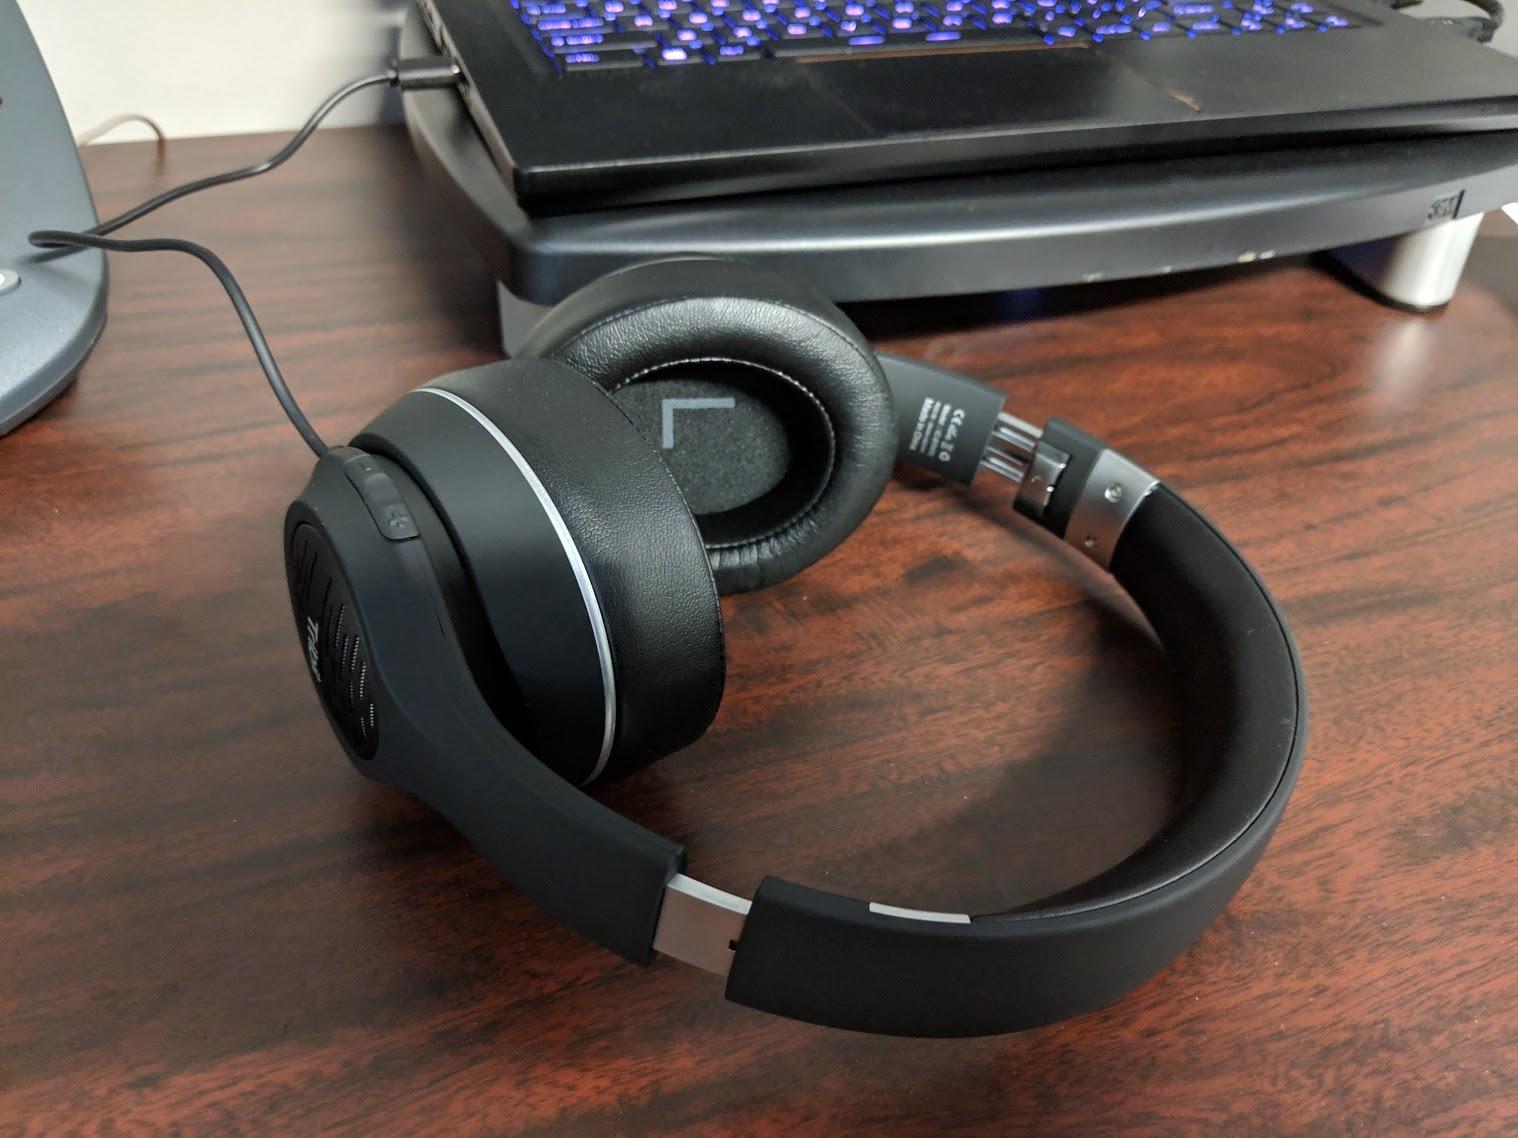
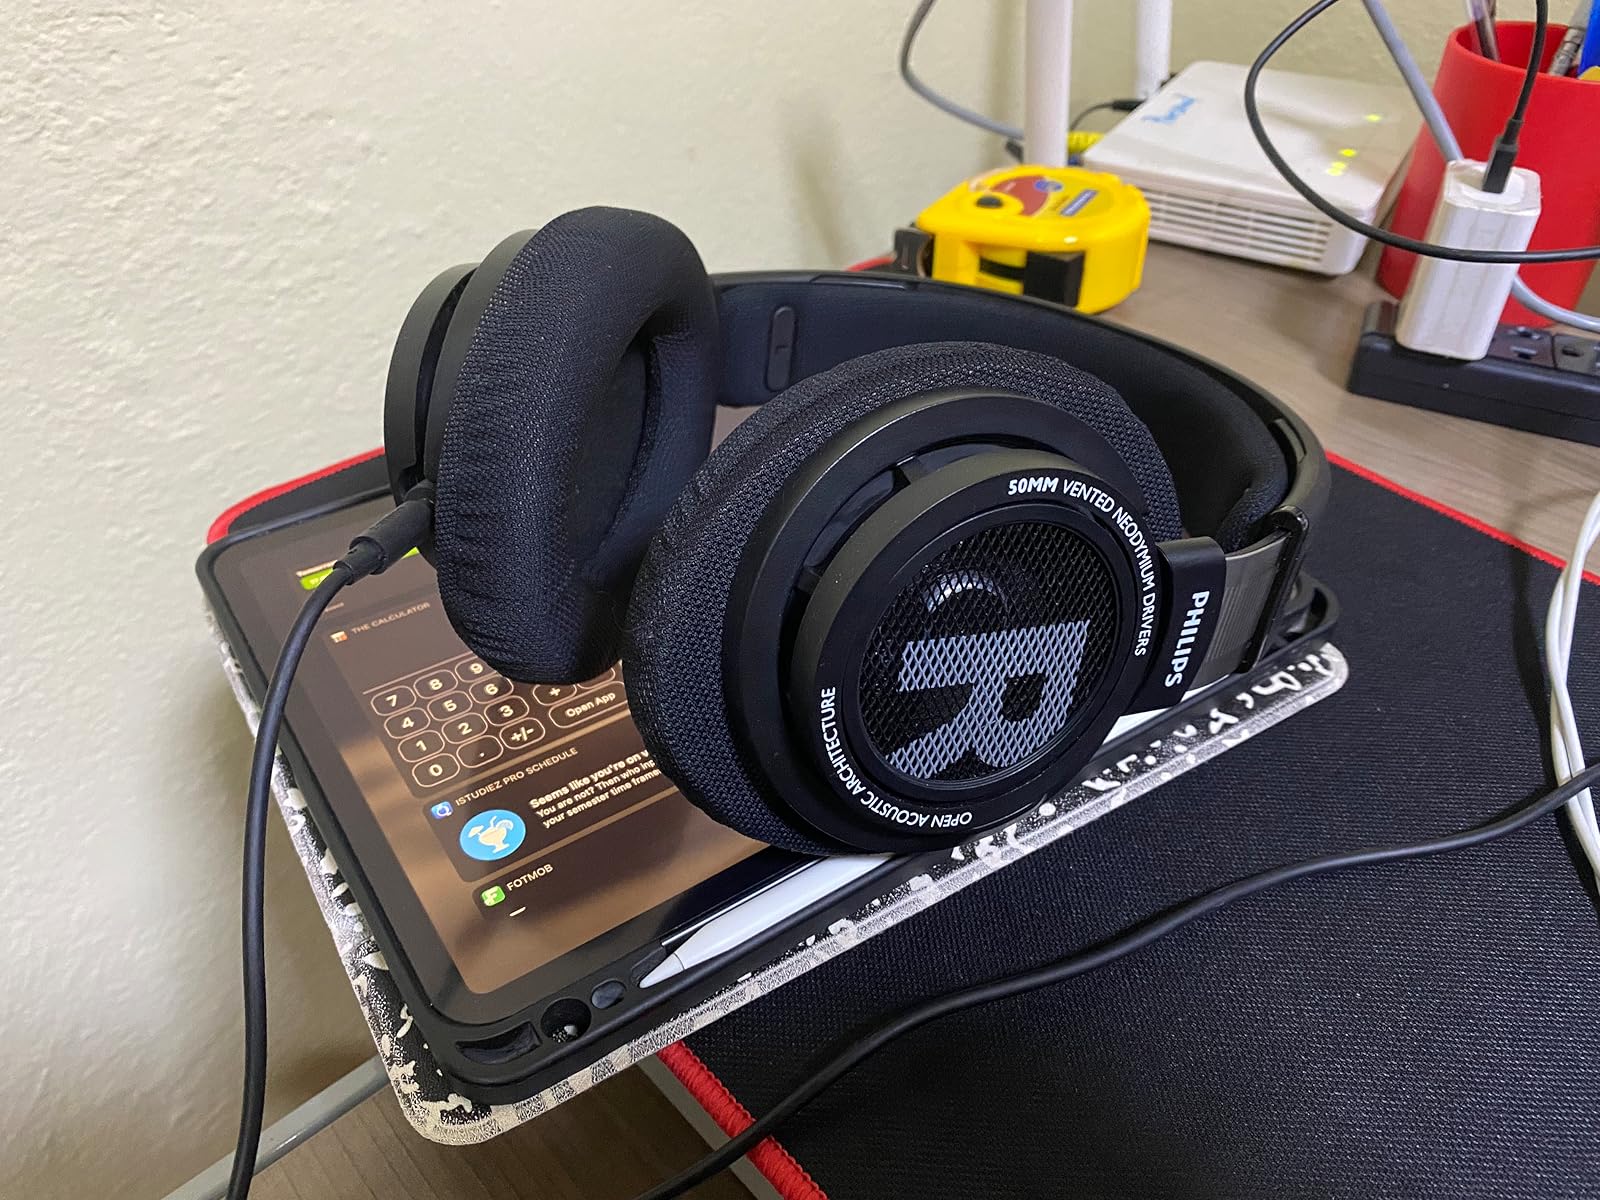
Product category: headphones
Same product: no